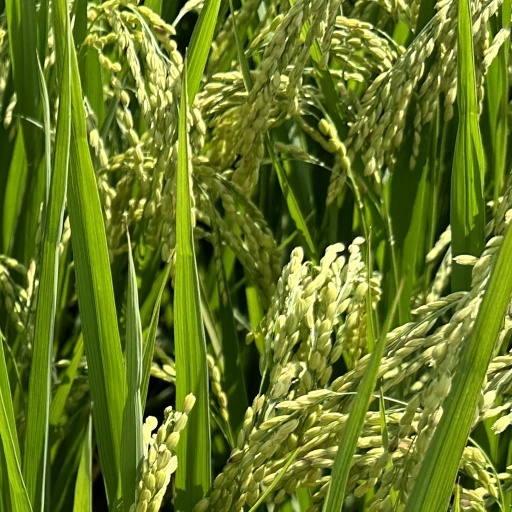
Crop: rice